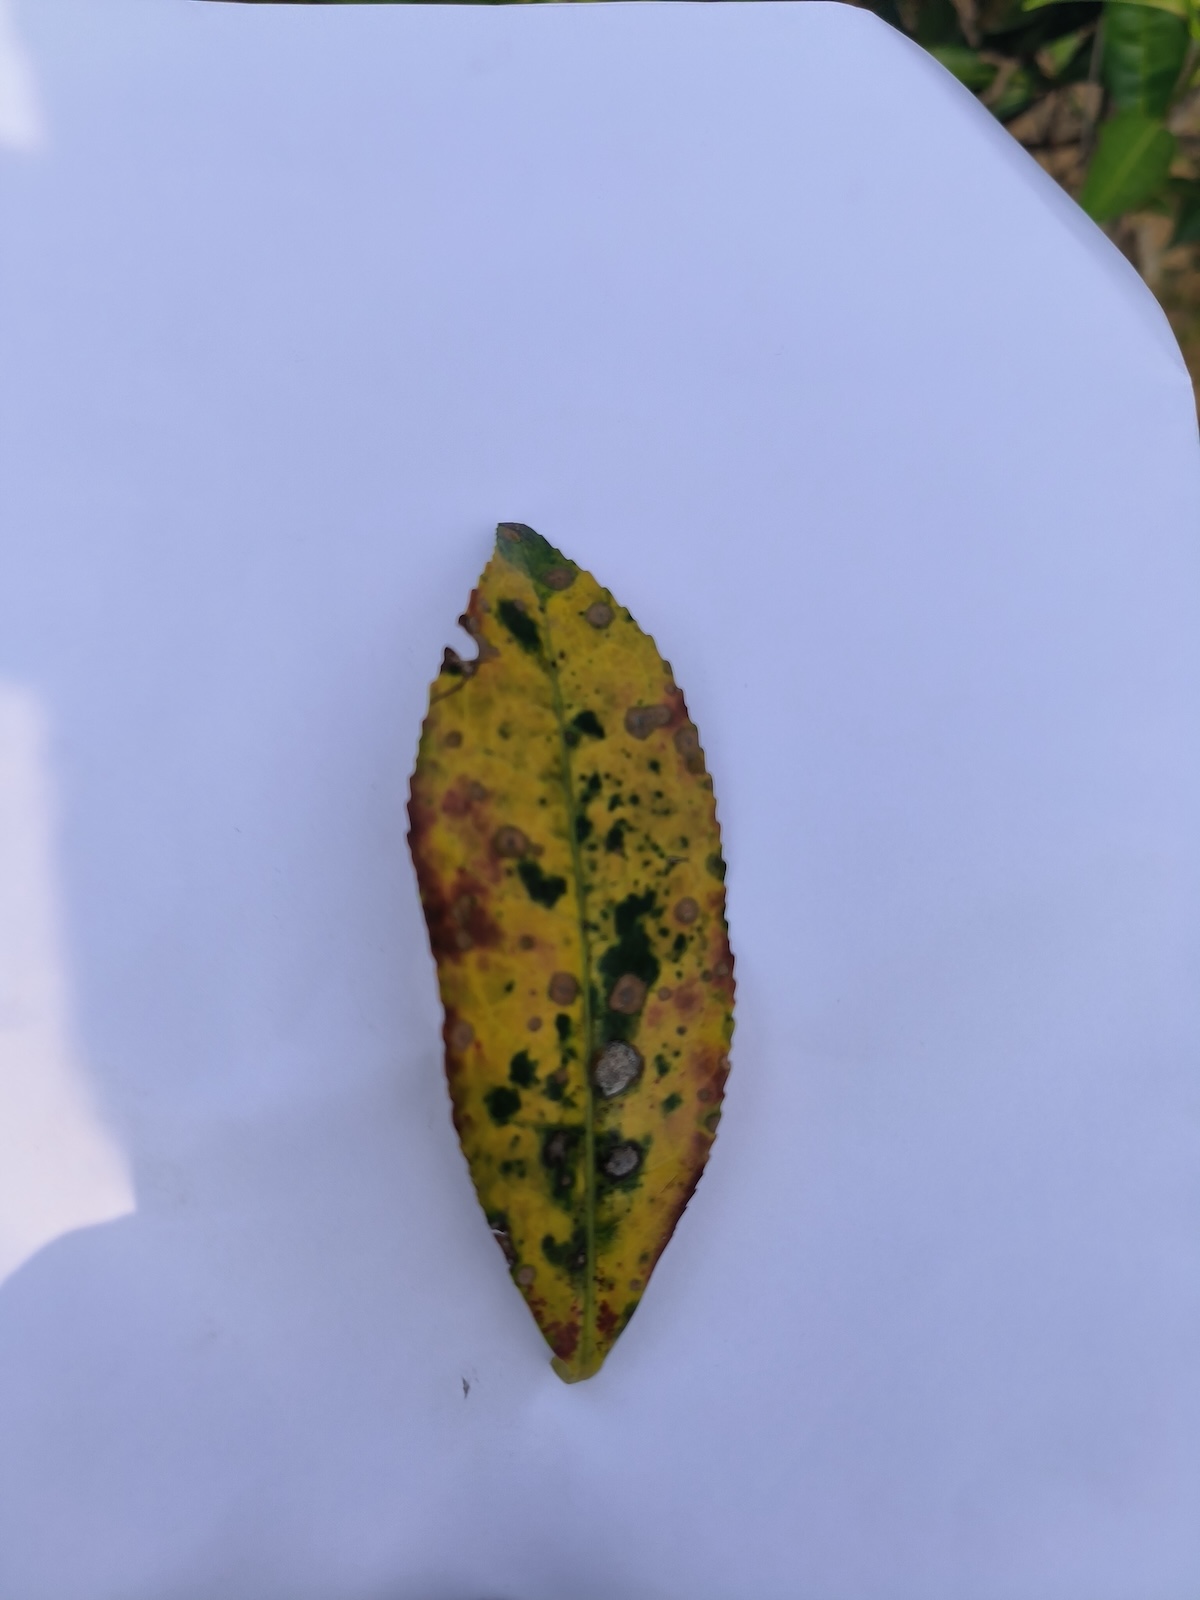
Label: Tea algal leaf spot